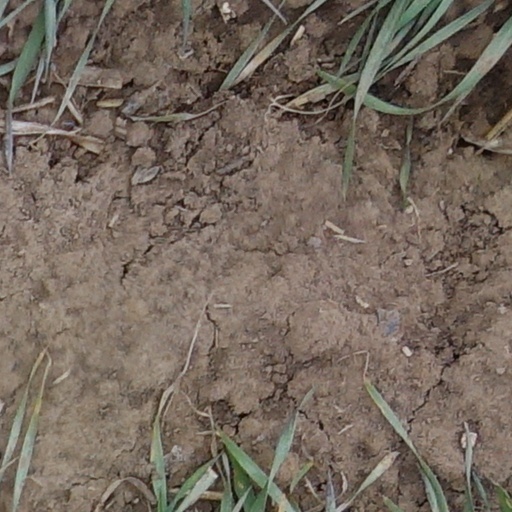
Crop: wheat